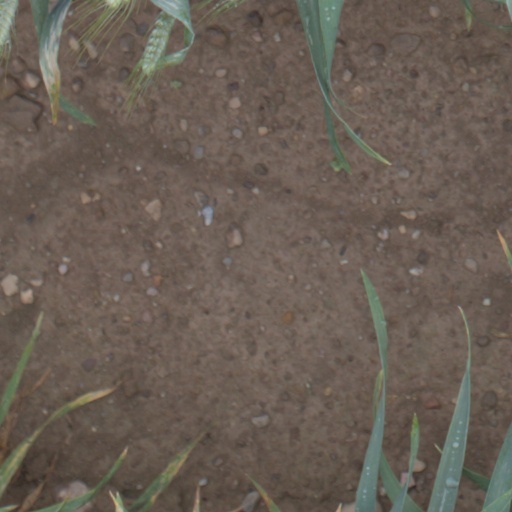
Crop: wheat